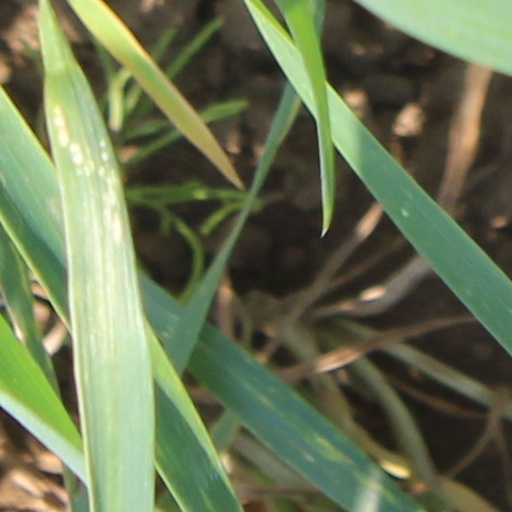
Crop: wheat